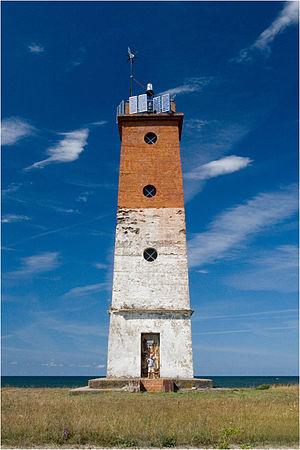
Le phare de Loode est un feu situé sur la péninsule de Sõrve au sud-ouest de la grande île de Saaremaa, à Türju appartenant à la commune de Torgu dans le Comté de Saare, en Estonie.